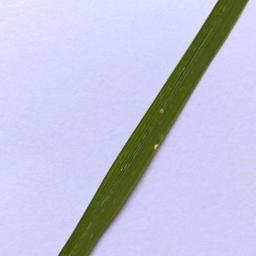
Label: Rice___Leaf_Blast